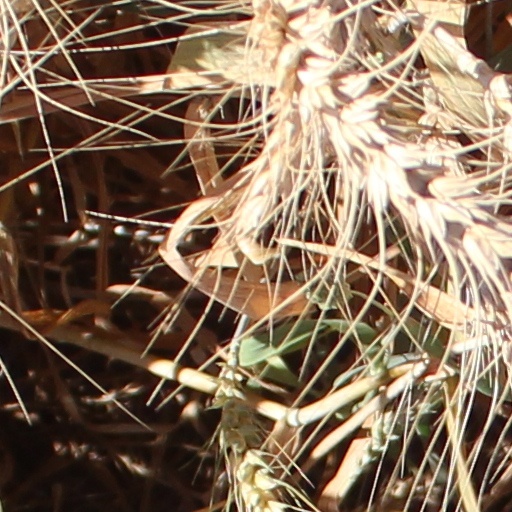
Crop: wheat